Mission San Juan Capistrano

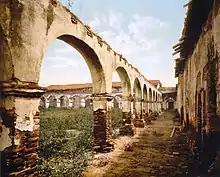
Mission San Juan Capistrano, photochrom print by William Henry Jackson c. 1899

Because virtually all of the artwork at the missions served either a devotional or didactic purpose, there was no underlying reason for the mission residents to record their surroundings graphically; visitors, however, found them to be objects of curiosity. During the 1850s a number of artists found gainful employment as draftsmen attached to expeditions sent to map the Pacific coastline and the border between California and Mexico (as well as plot practical railroad routes); many of the drawings were reproduced as lithographs in the expedition reports. The oldest surviving sketch of the Mission, dating back to 1850 and now in the collection of the Bancroft Library, shows that the domes above the stone church's transept, along with the main dome and cupola (lantern house) located above the sanctuary, survived the 1812 earthquake. The earliest known photograph of San Juan Capistrano was taken by German-born artist Edward Vischer in 1860. Even before that time, however, the ruins at San Juan Capistrano and its stone church had been romanticized by landscape painters, writers, and historians. The ruins have been compared to those of Greece and Rome, and have at various times been referred to as the "Alhambra of America," the "American Acropolis," and the "Melrose Abbey of the West." Also in 1860, an abortive attempt at restoring the stone church was the cause of its additional disintegration, forcing the domes over the transept and sanctuary to collapse.